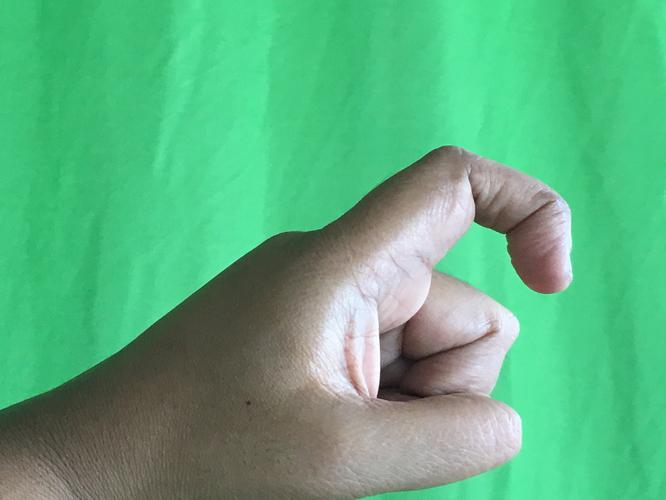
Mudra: Tamarachudam
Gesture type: single_hand